Elbriot

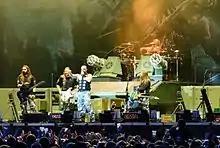
Sabaton from Sweden headlining the first day of 2016's Elbriot

Elbriot ("Elbe riot") is an annual open air music festival in Hamburg, Germany, which features heavy metal and hardcore punk bands. It is organized by "Hamburg Konzerte" agency.